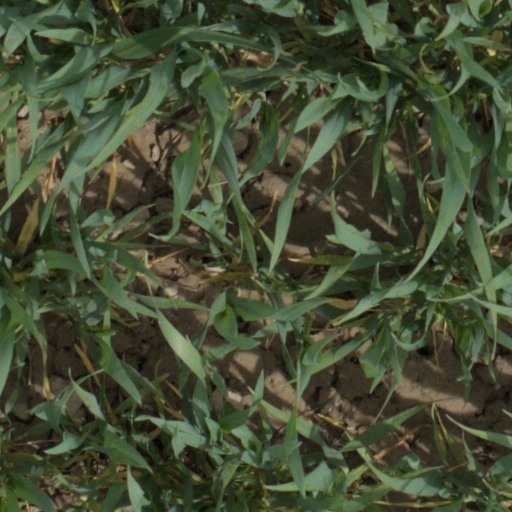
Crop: wheat